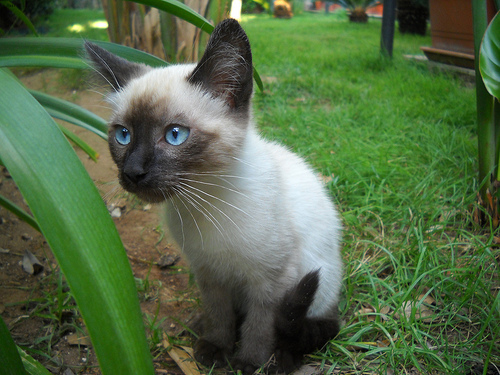
Breed: siamese